Angelo Patri

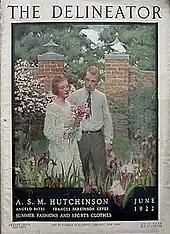
An Angelo Patri article was featured in "The Delineator" for June 1922

His original surname was Petraglia, and he was born in Piaggine (Salerno province) of south-western Italy. Patri came to the United States when he was five. He gained a B.A. at the College of the City of New York in 1897, and an M.A. at Columbia University in 1904. A schoolteacher in New York from 1898 to 1908, he may have been the first Italian-born American to become a school principal in the United States. In attempting to engage the student with tasks that went beyond book learning, he was influenced by the writings of John Dewey. From 1908 to 1913 he was principal of Public School No. 4, and in 1913 he became principal of Public School 45, Bronx, New York. He wrote a syndicated column, "Our Children", on child psychology, for newspapers and magazines. He died in Danbury, Connecticut on September 13, 1965.